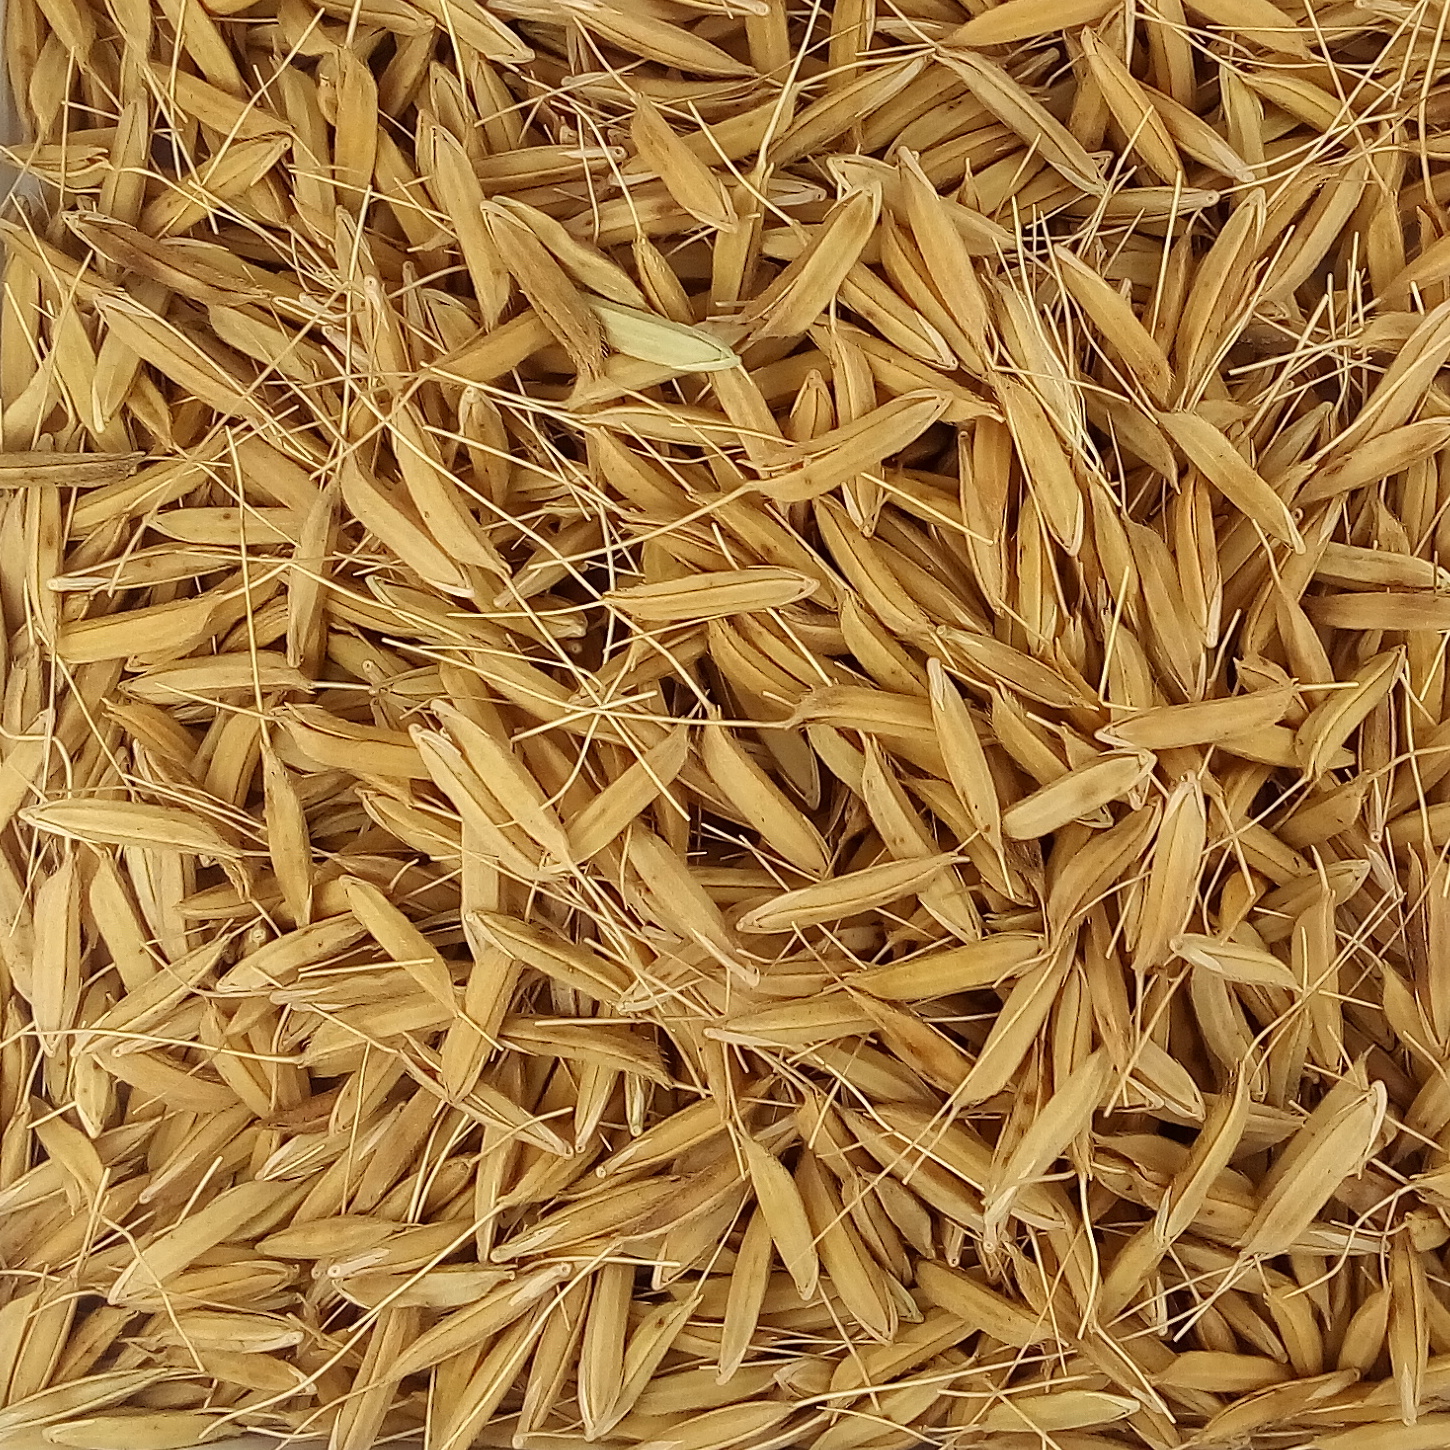
Rice seed variety: PB_6